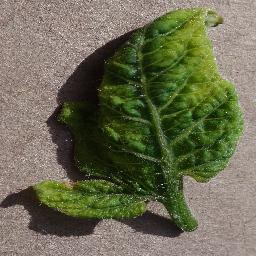
Label: Tomato___Tomato_Yellow_Leaf_Curl_Virus